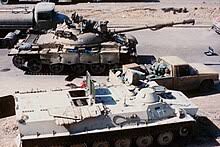
Label: Tank